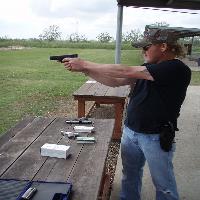
Weather: cloudy or overcast